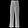
Label: Trouser